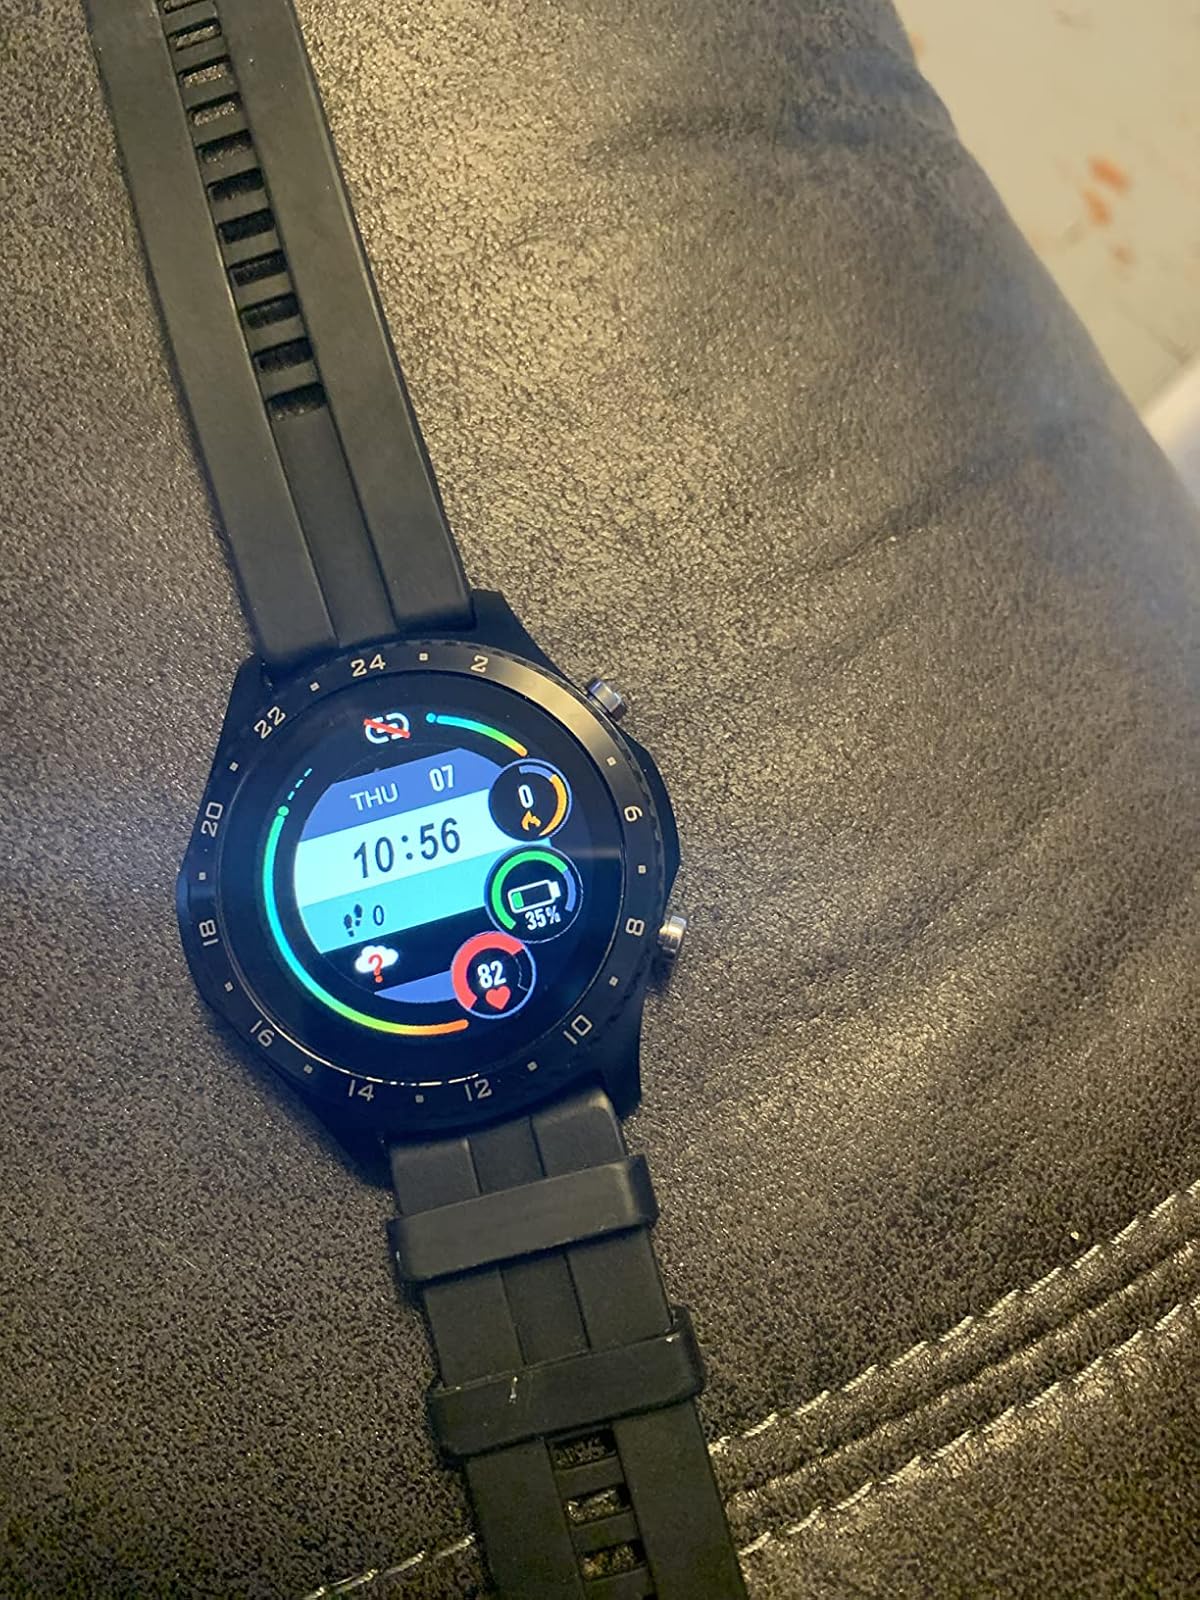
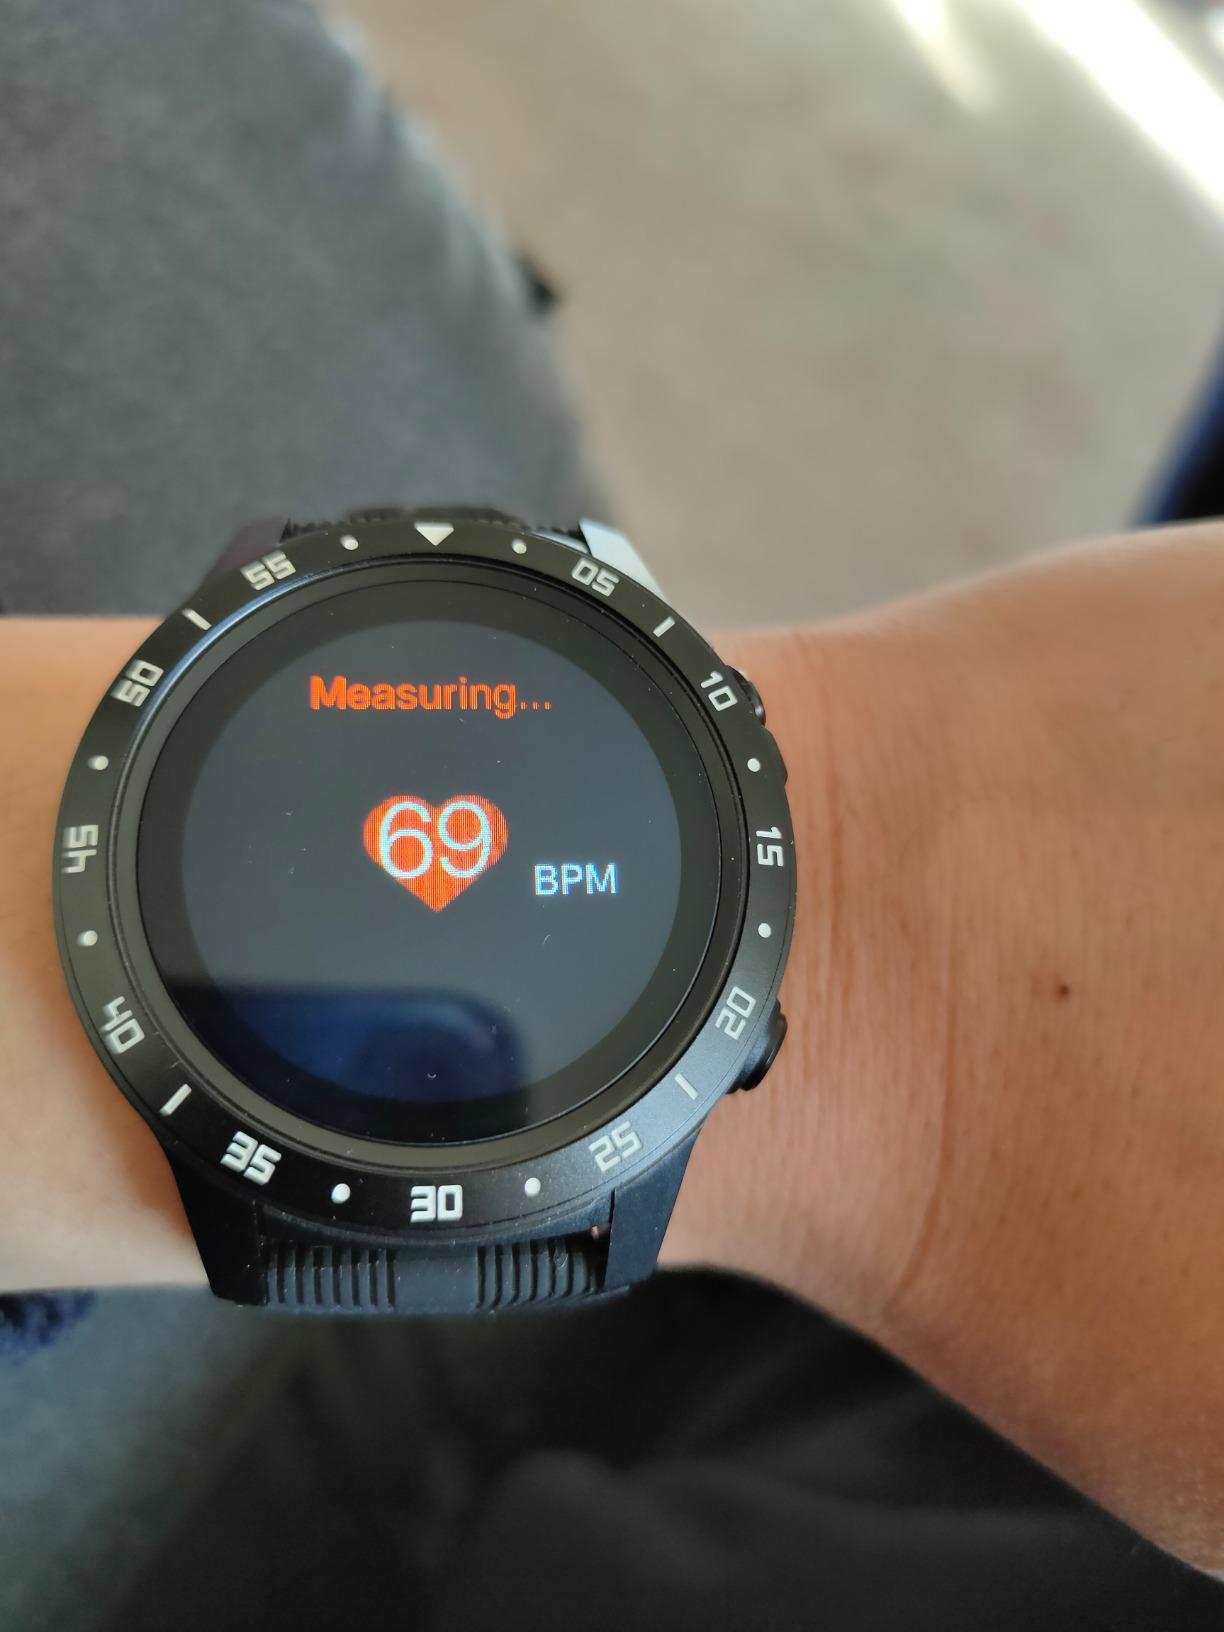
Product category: smartwatch
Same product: no